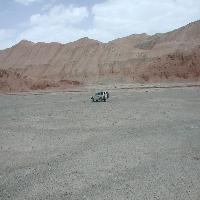
Weather: cloudy or overcast